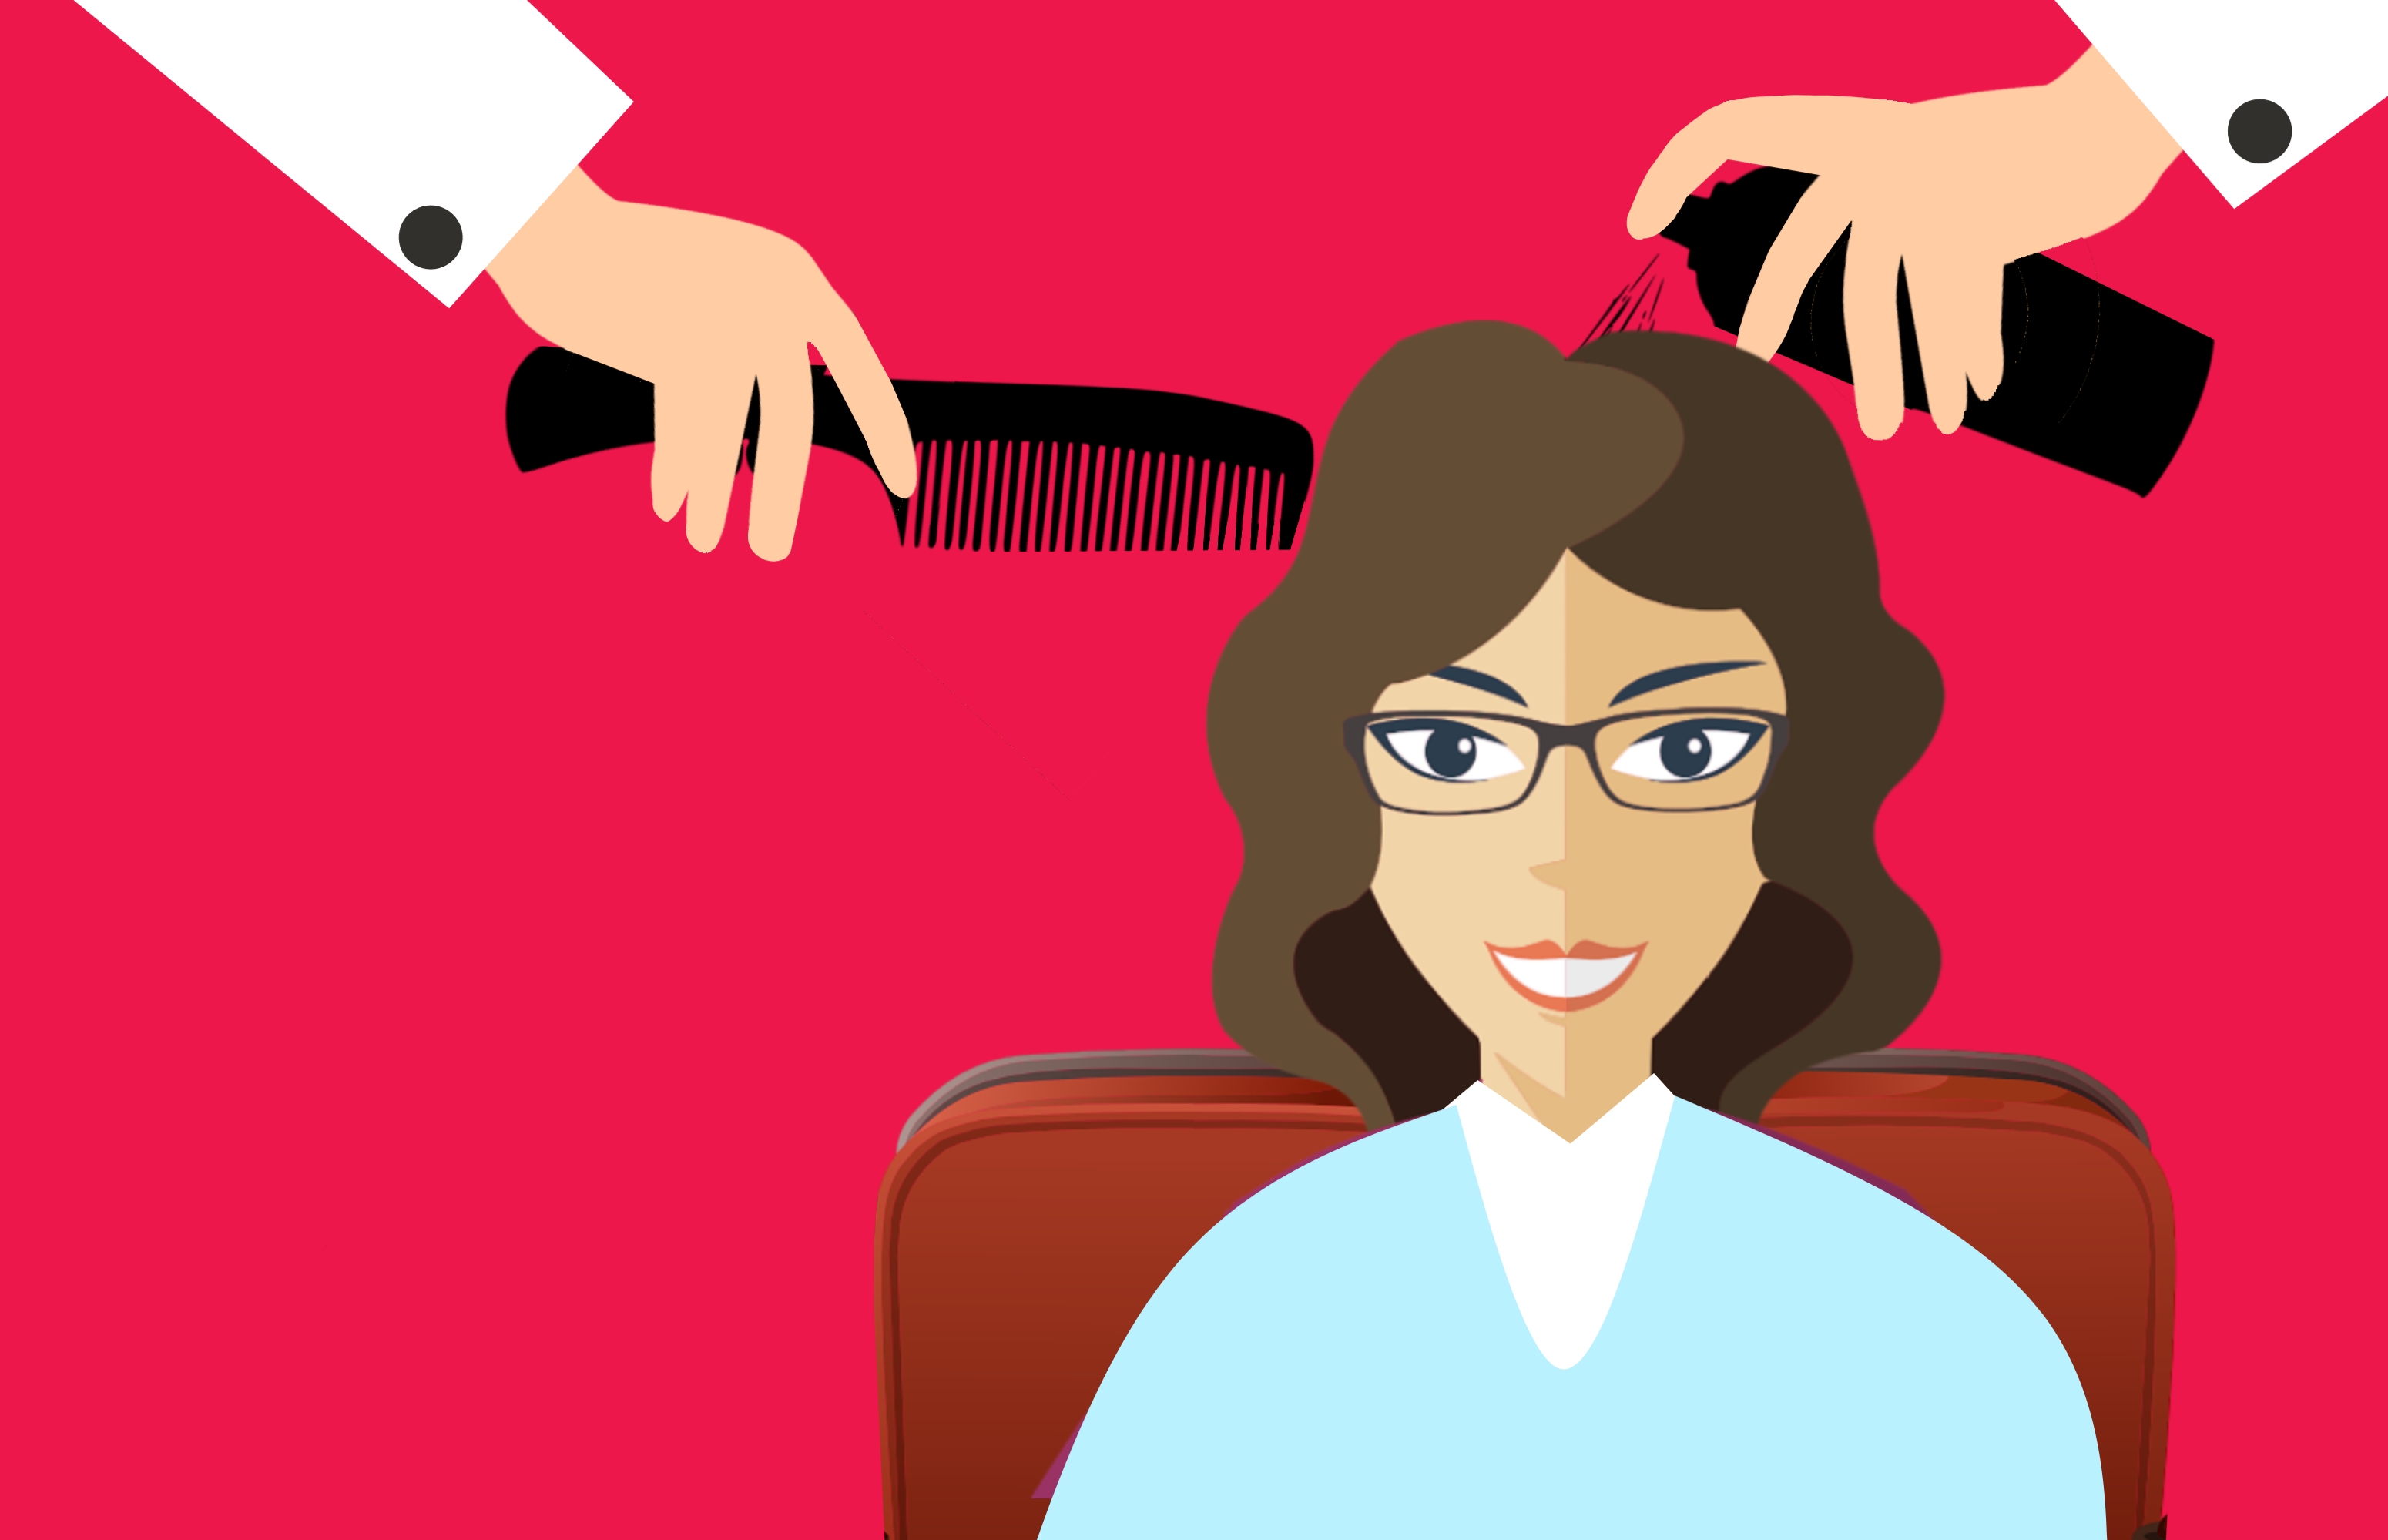
hair, beauty, salon, hairdresser, stylist, female, fashion, modern, woman, spray, barber, chair, equipment, care, health, character, style, beautiful, trim, hairdo, cosmetics, shampoo, service, hairstyle, fashionable, cartoon, Animated cartoon, illustration, clip art, fictional character, graphic design, art